Panathinaikos B.C.

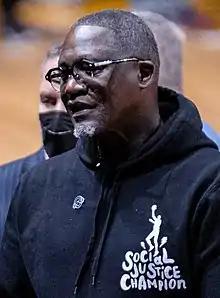
Dominique Wilkins

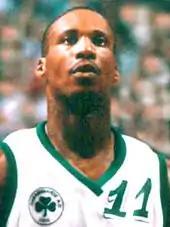
Byron Scott

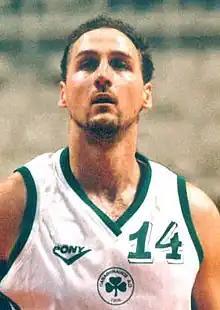
Dino Rađja

During the years 1996–98, Panathinaikos fulfilled all of their objectives by winning the FIBA European League championship, the FIBA Intercontinental Cup and the Greek League championship (in that order).